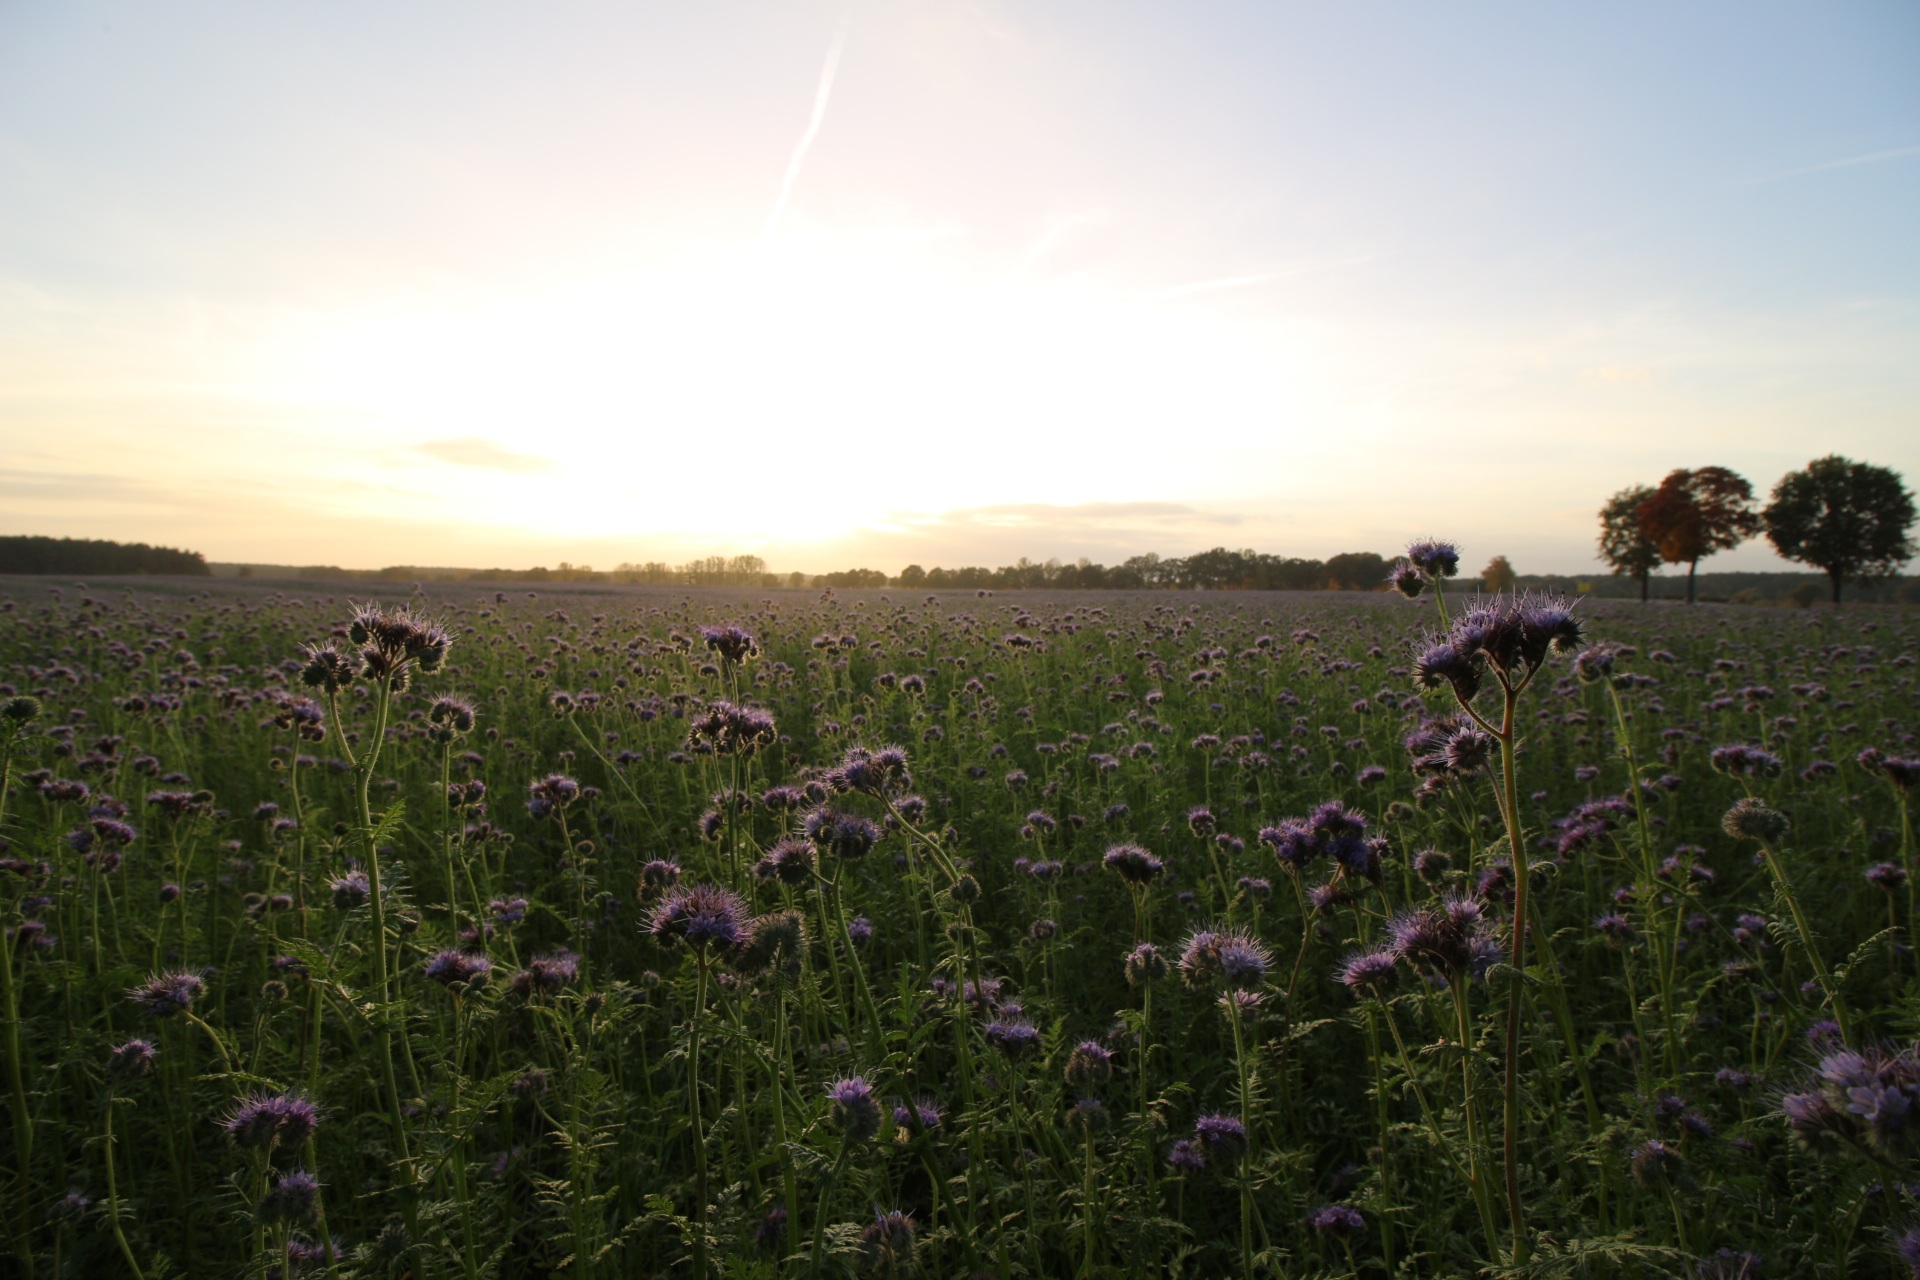
landscape, nature, grass, horizon, plant, sky, sunset, field, meadow, prairie, sunlight, morning, hill, flower, crop, agriculture, flora, savanna, plain, wildflower, grassland, plateau, habitat, ecosystem, abendstimmung, bees, steppe, rural area, phacelia, bee friend, natural environment, grass family